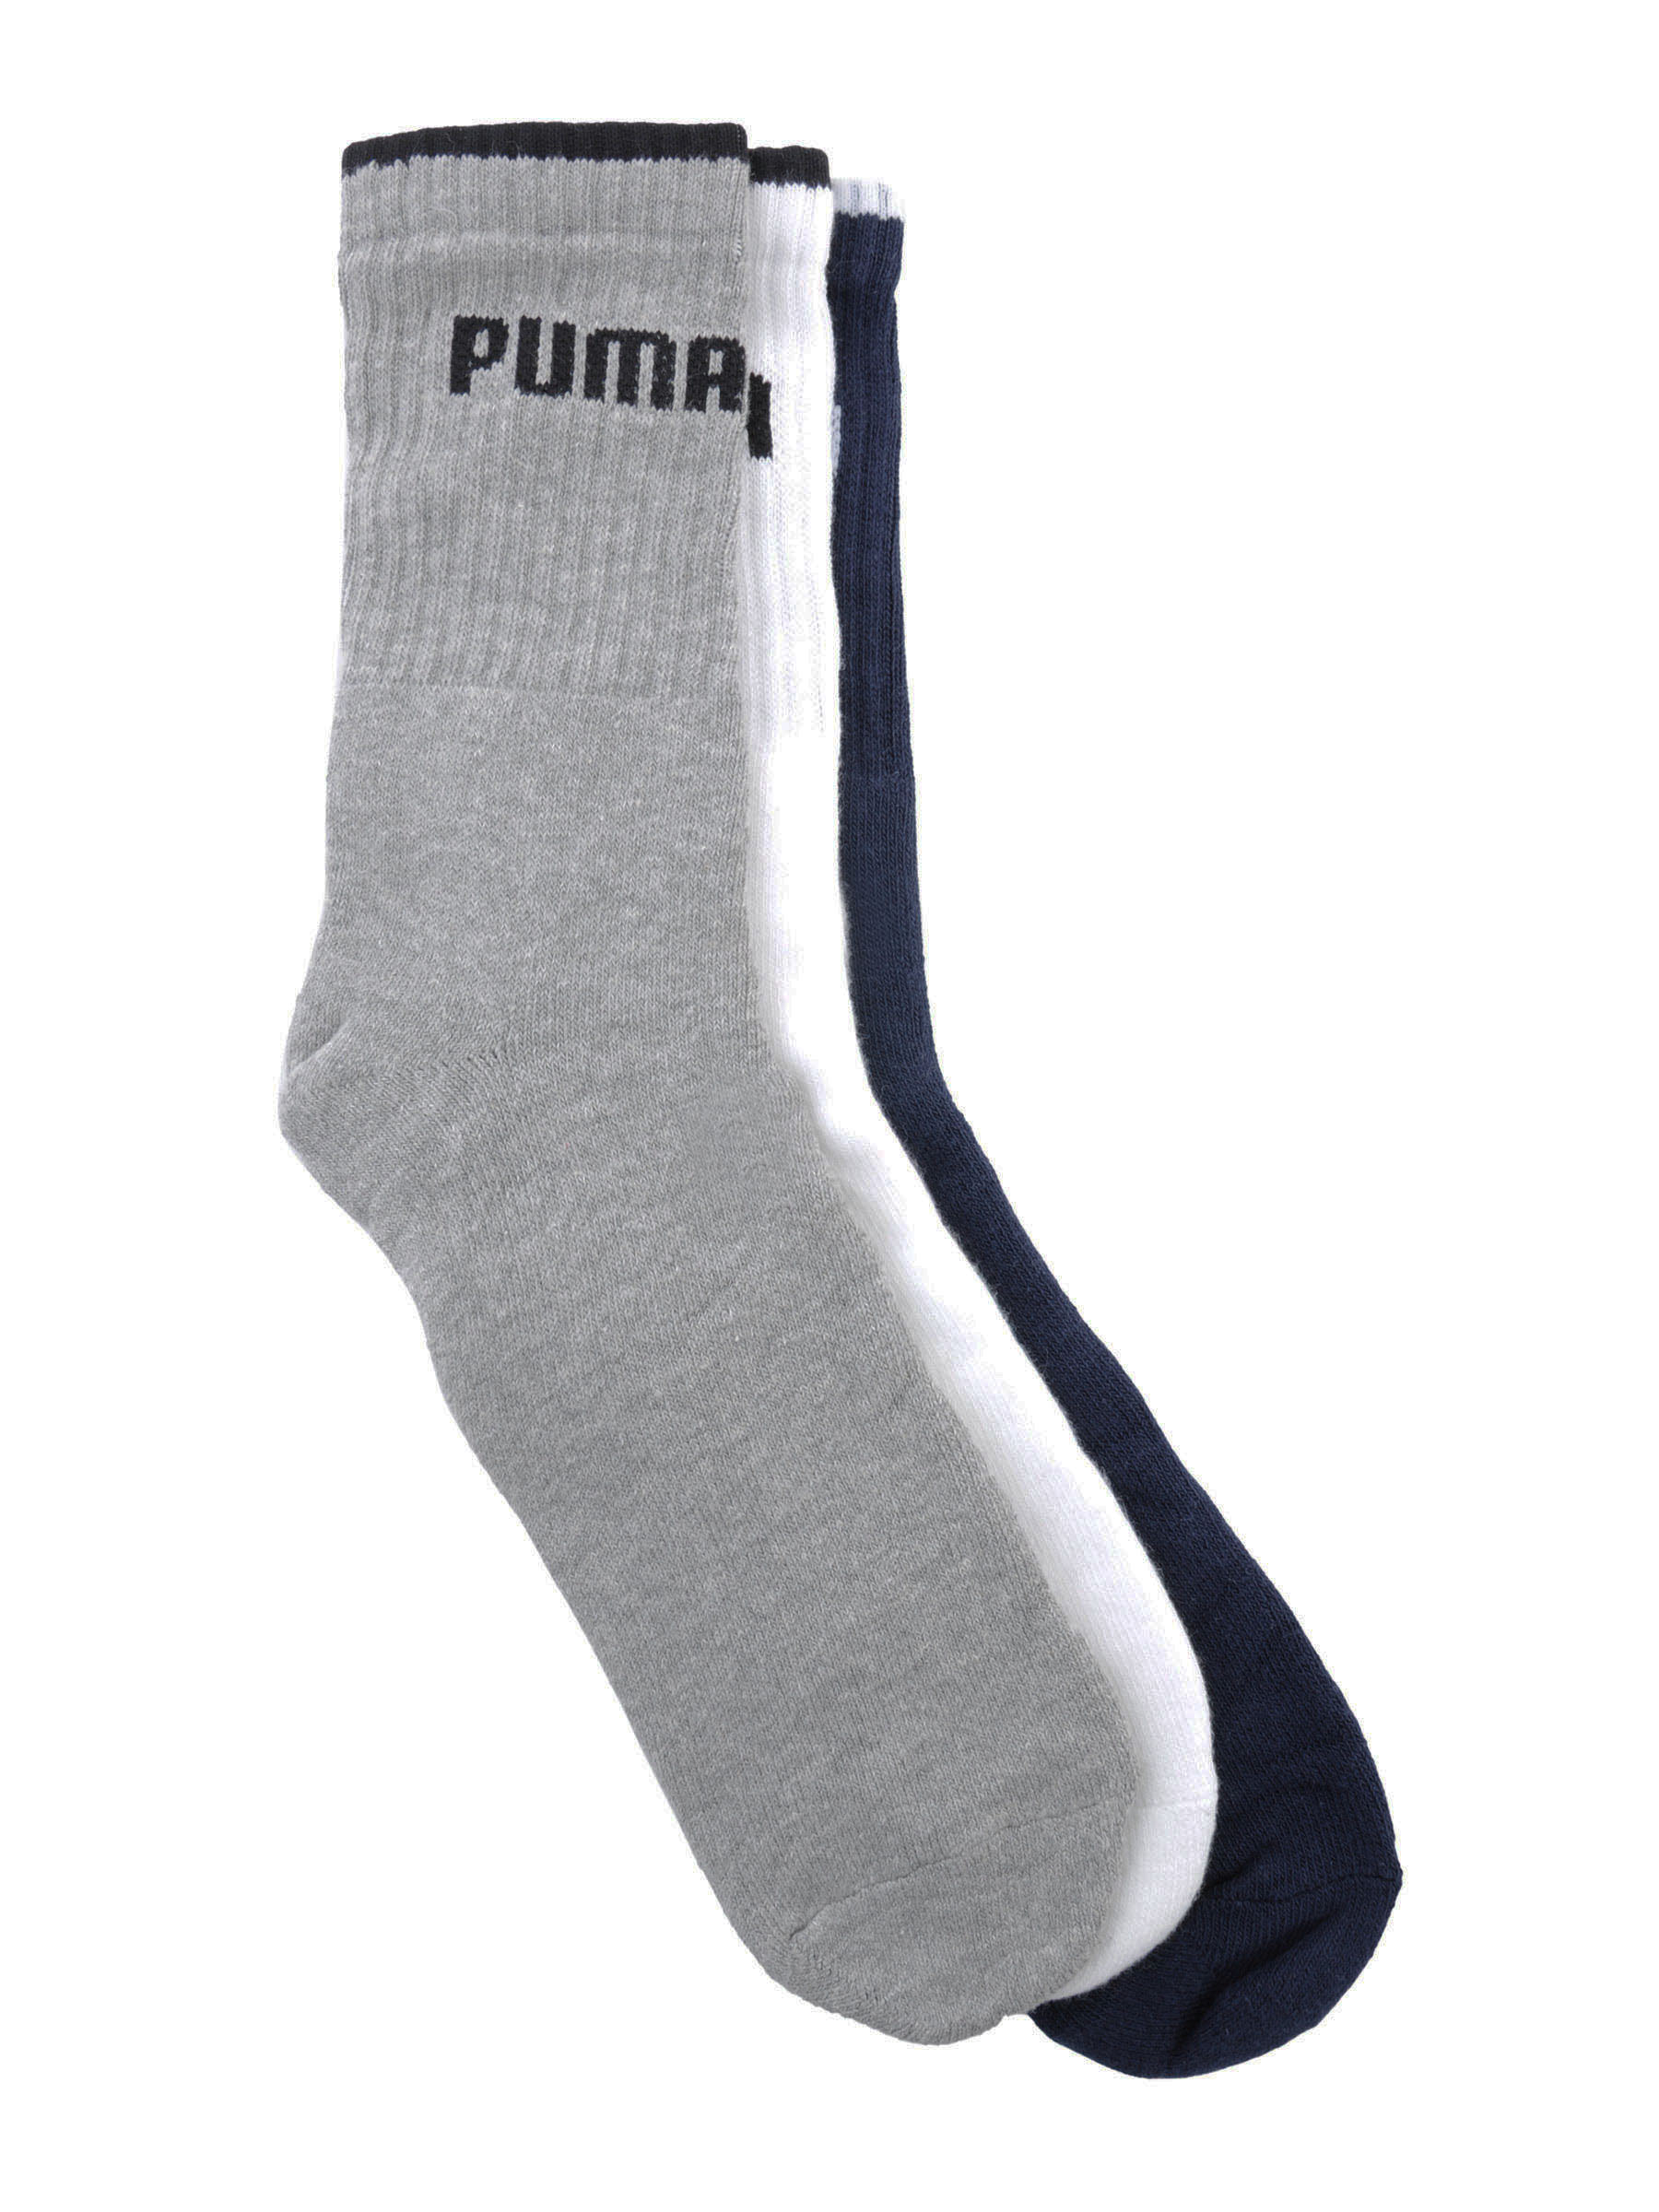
Puma Men Pack of 3 Sports Socks
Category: Accessories / Socks / Socks
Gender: Men
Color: White
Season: Fall 2011
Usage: Sports